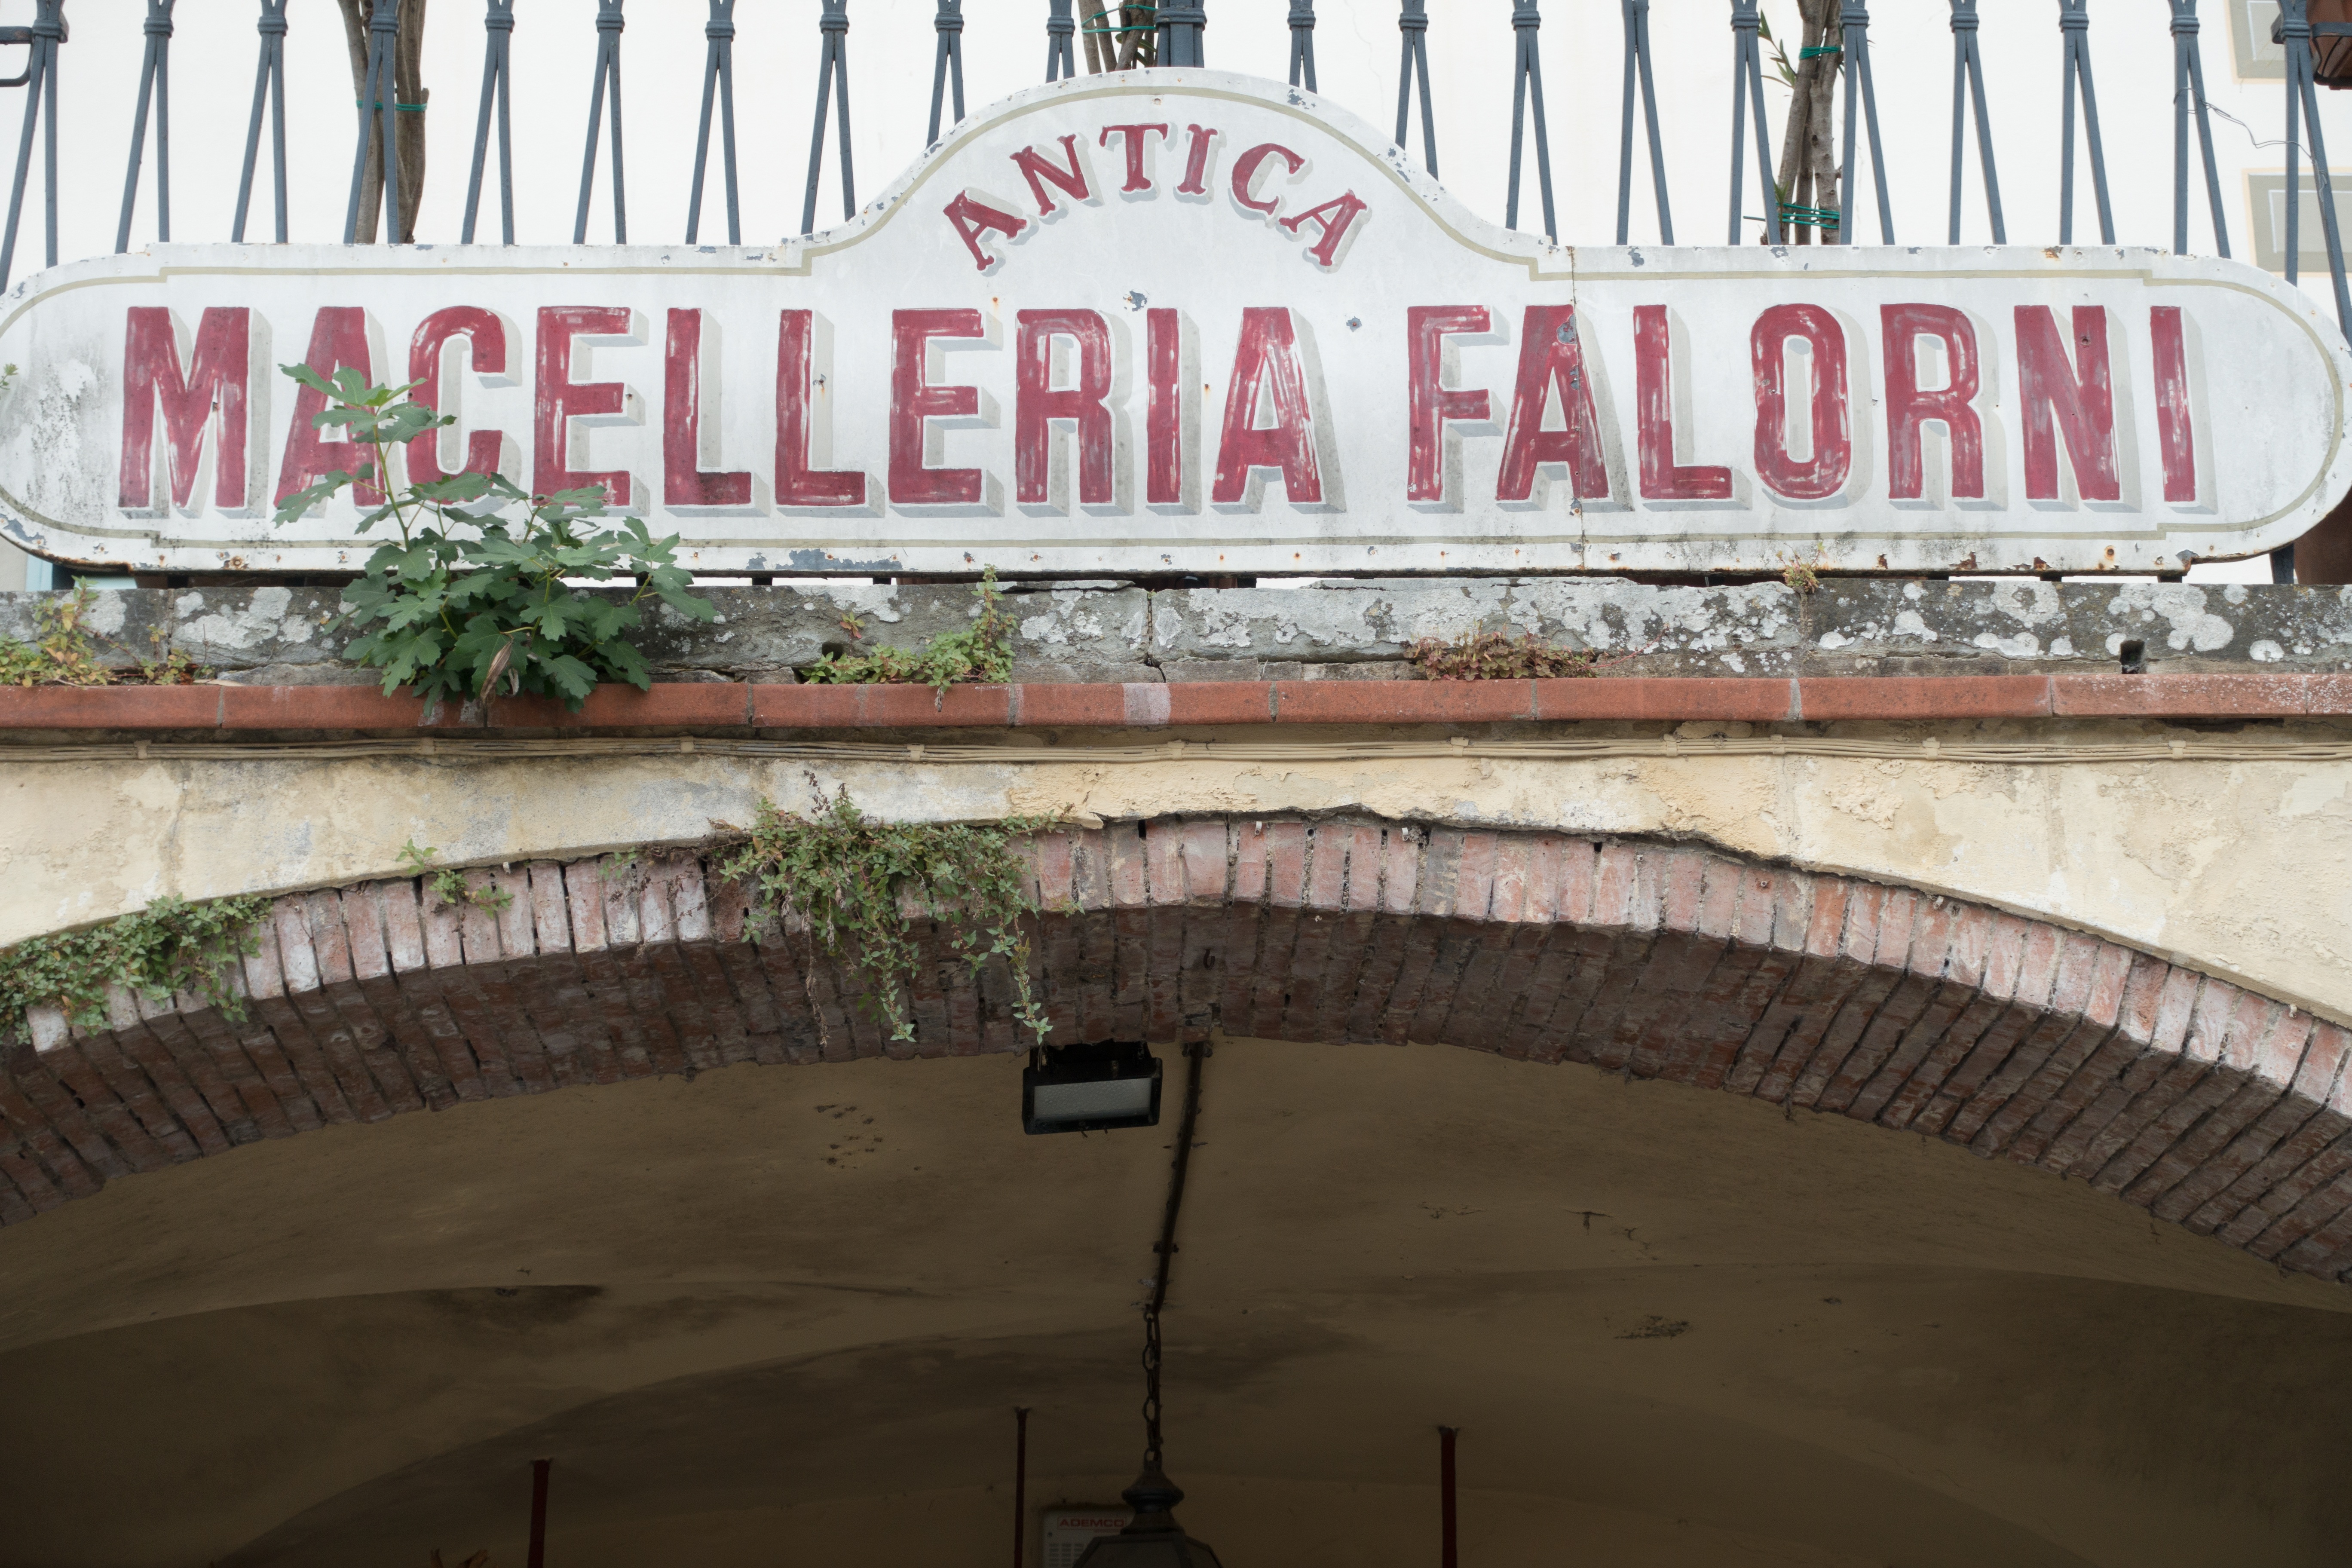
structure, antique, old, advertising, arch, railing, typography, stadium, font, graphic, advertising sign, sport venue, butcher's